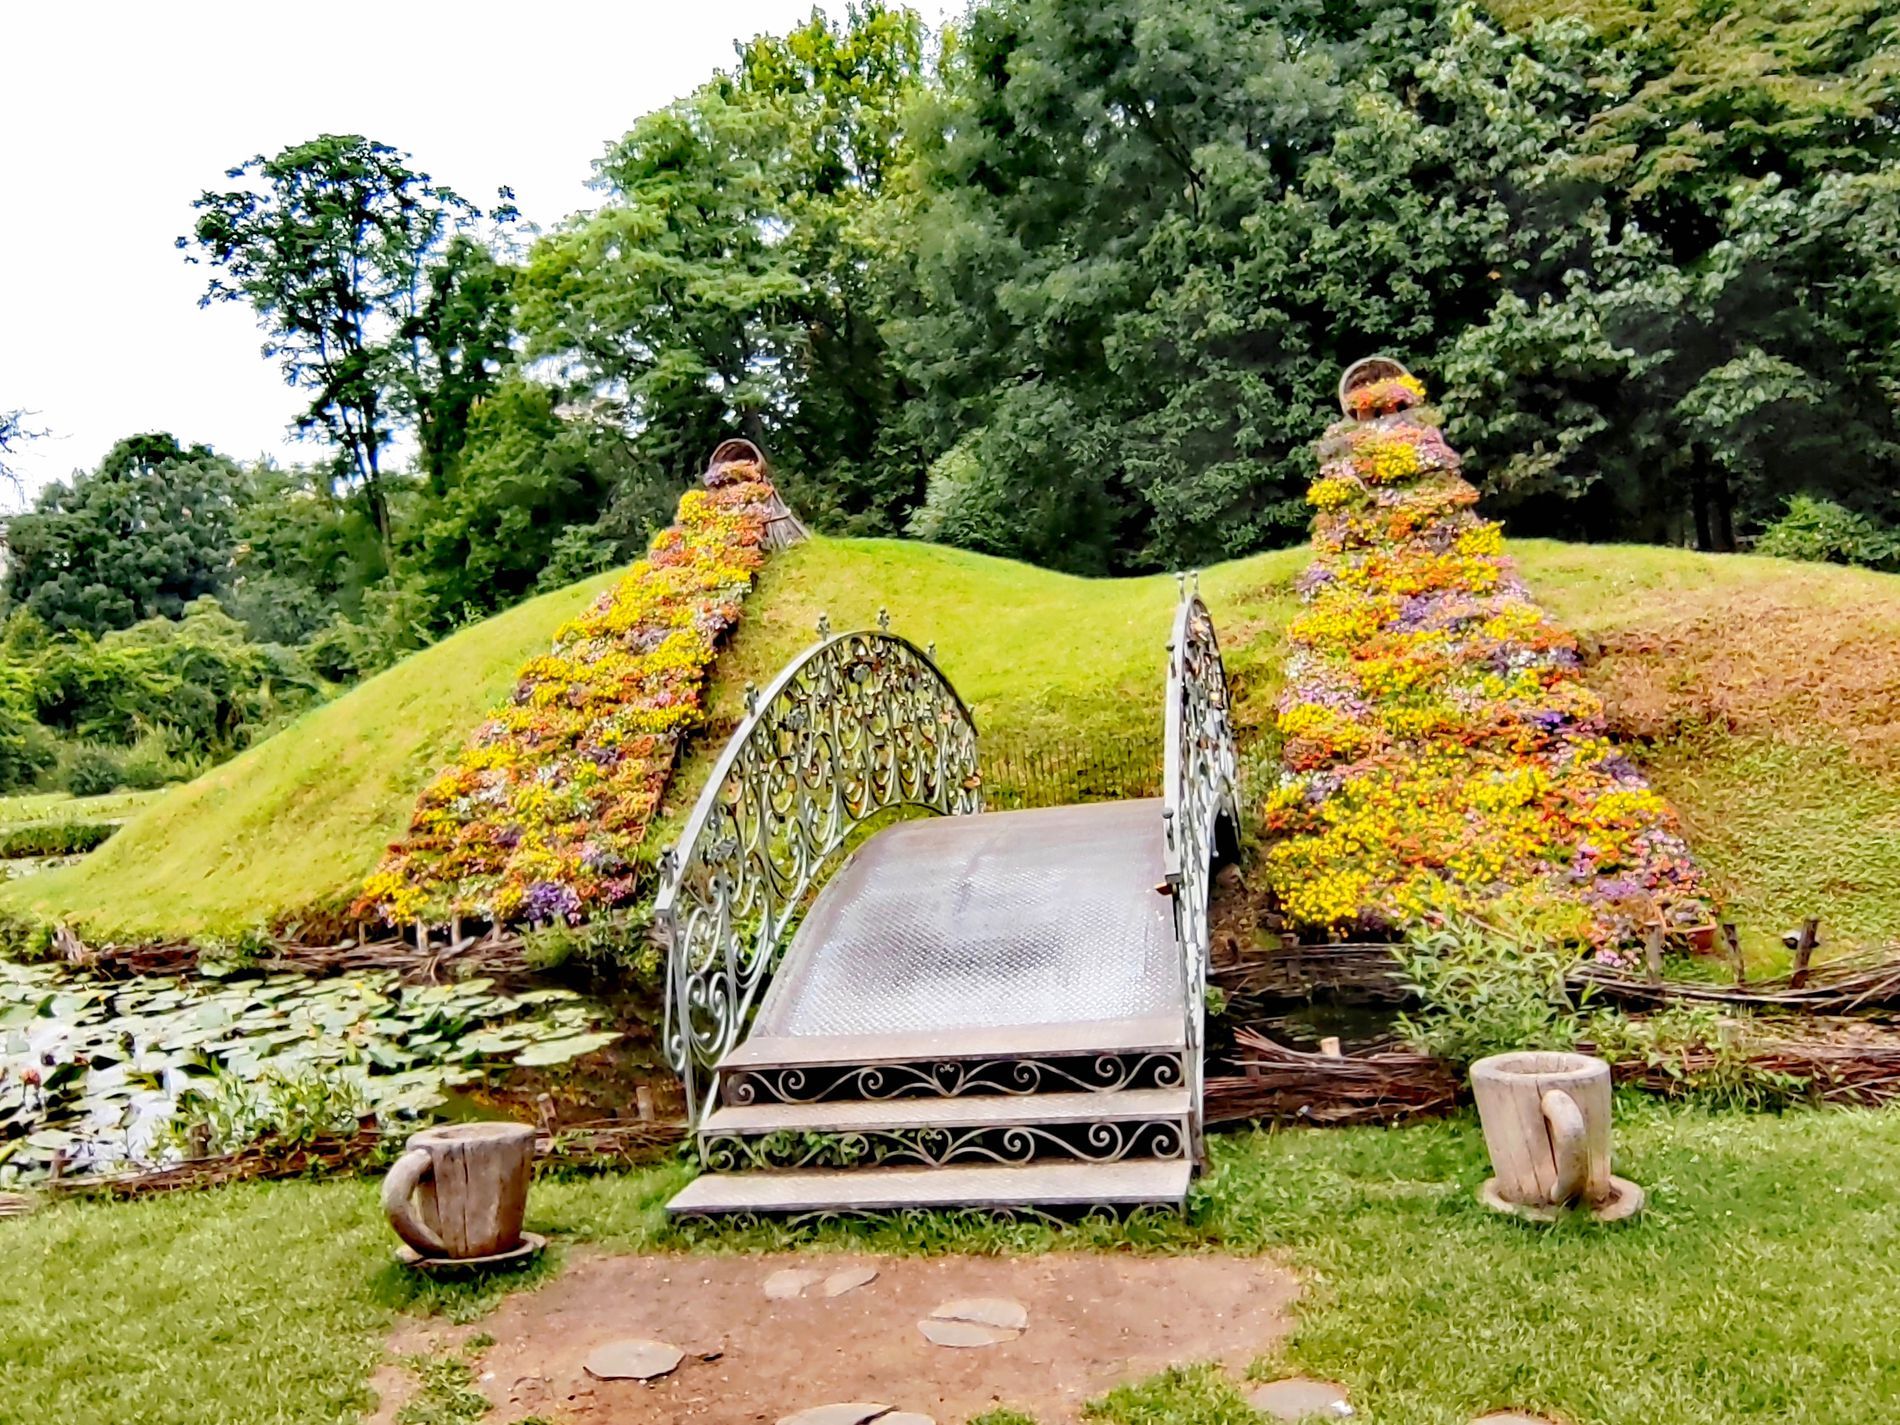
Garden Bridge with Floral Displays
A metal garden bridge spans a body of lake covered with lily pads. Two large shaped displays made of yellow, purple, and orange flowers, each topped with a woven basket. Two large wooden cups are at the entrance to the bridge,
 and the land is fully covered by grass. Lush green trees form the background under a cloudy sky.
Wide shot captures a whimsical and beautifully landscaped garden setting. The elegant bridge invites exploration over the still water, and the vibrant flower cones and unique wooden planters introduce fantasy and creativity to the environment. The dense greenery gives the environment a serene and mystical atmosphere.
Labels: Field, Grassland, Nature, Outdoors, Grass, Park, Plant, Garden, Mound, Furniture, Tree, Tomb, Gravestone, Vegetation, Trees, Sky, Flowers, Basket, Wooden Cup, Bridge, Lake, Walkway, Flower Pot
Camera: HUAWEI JAD-LX9
Aperture: F2.2
Exposure: 1/537 sec
ISO: 50
Focal length: 1.8 mm